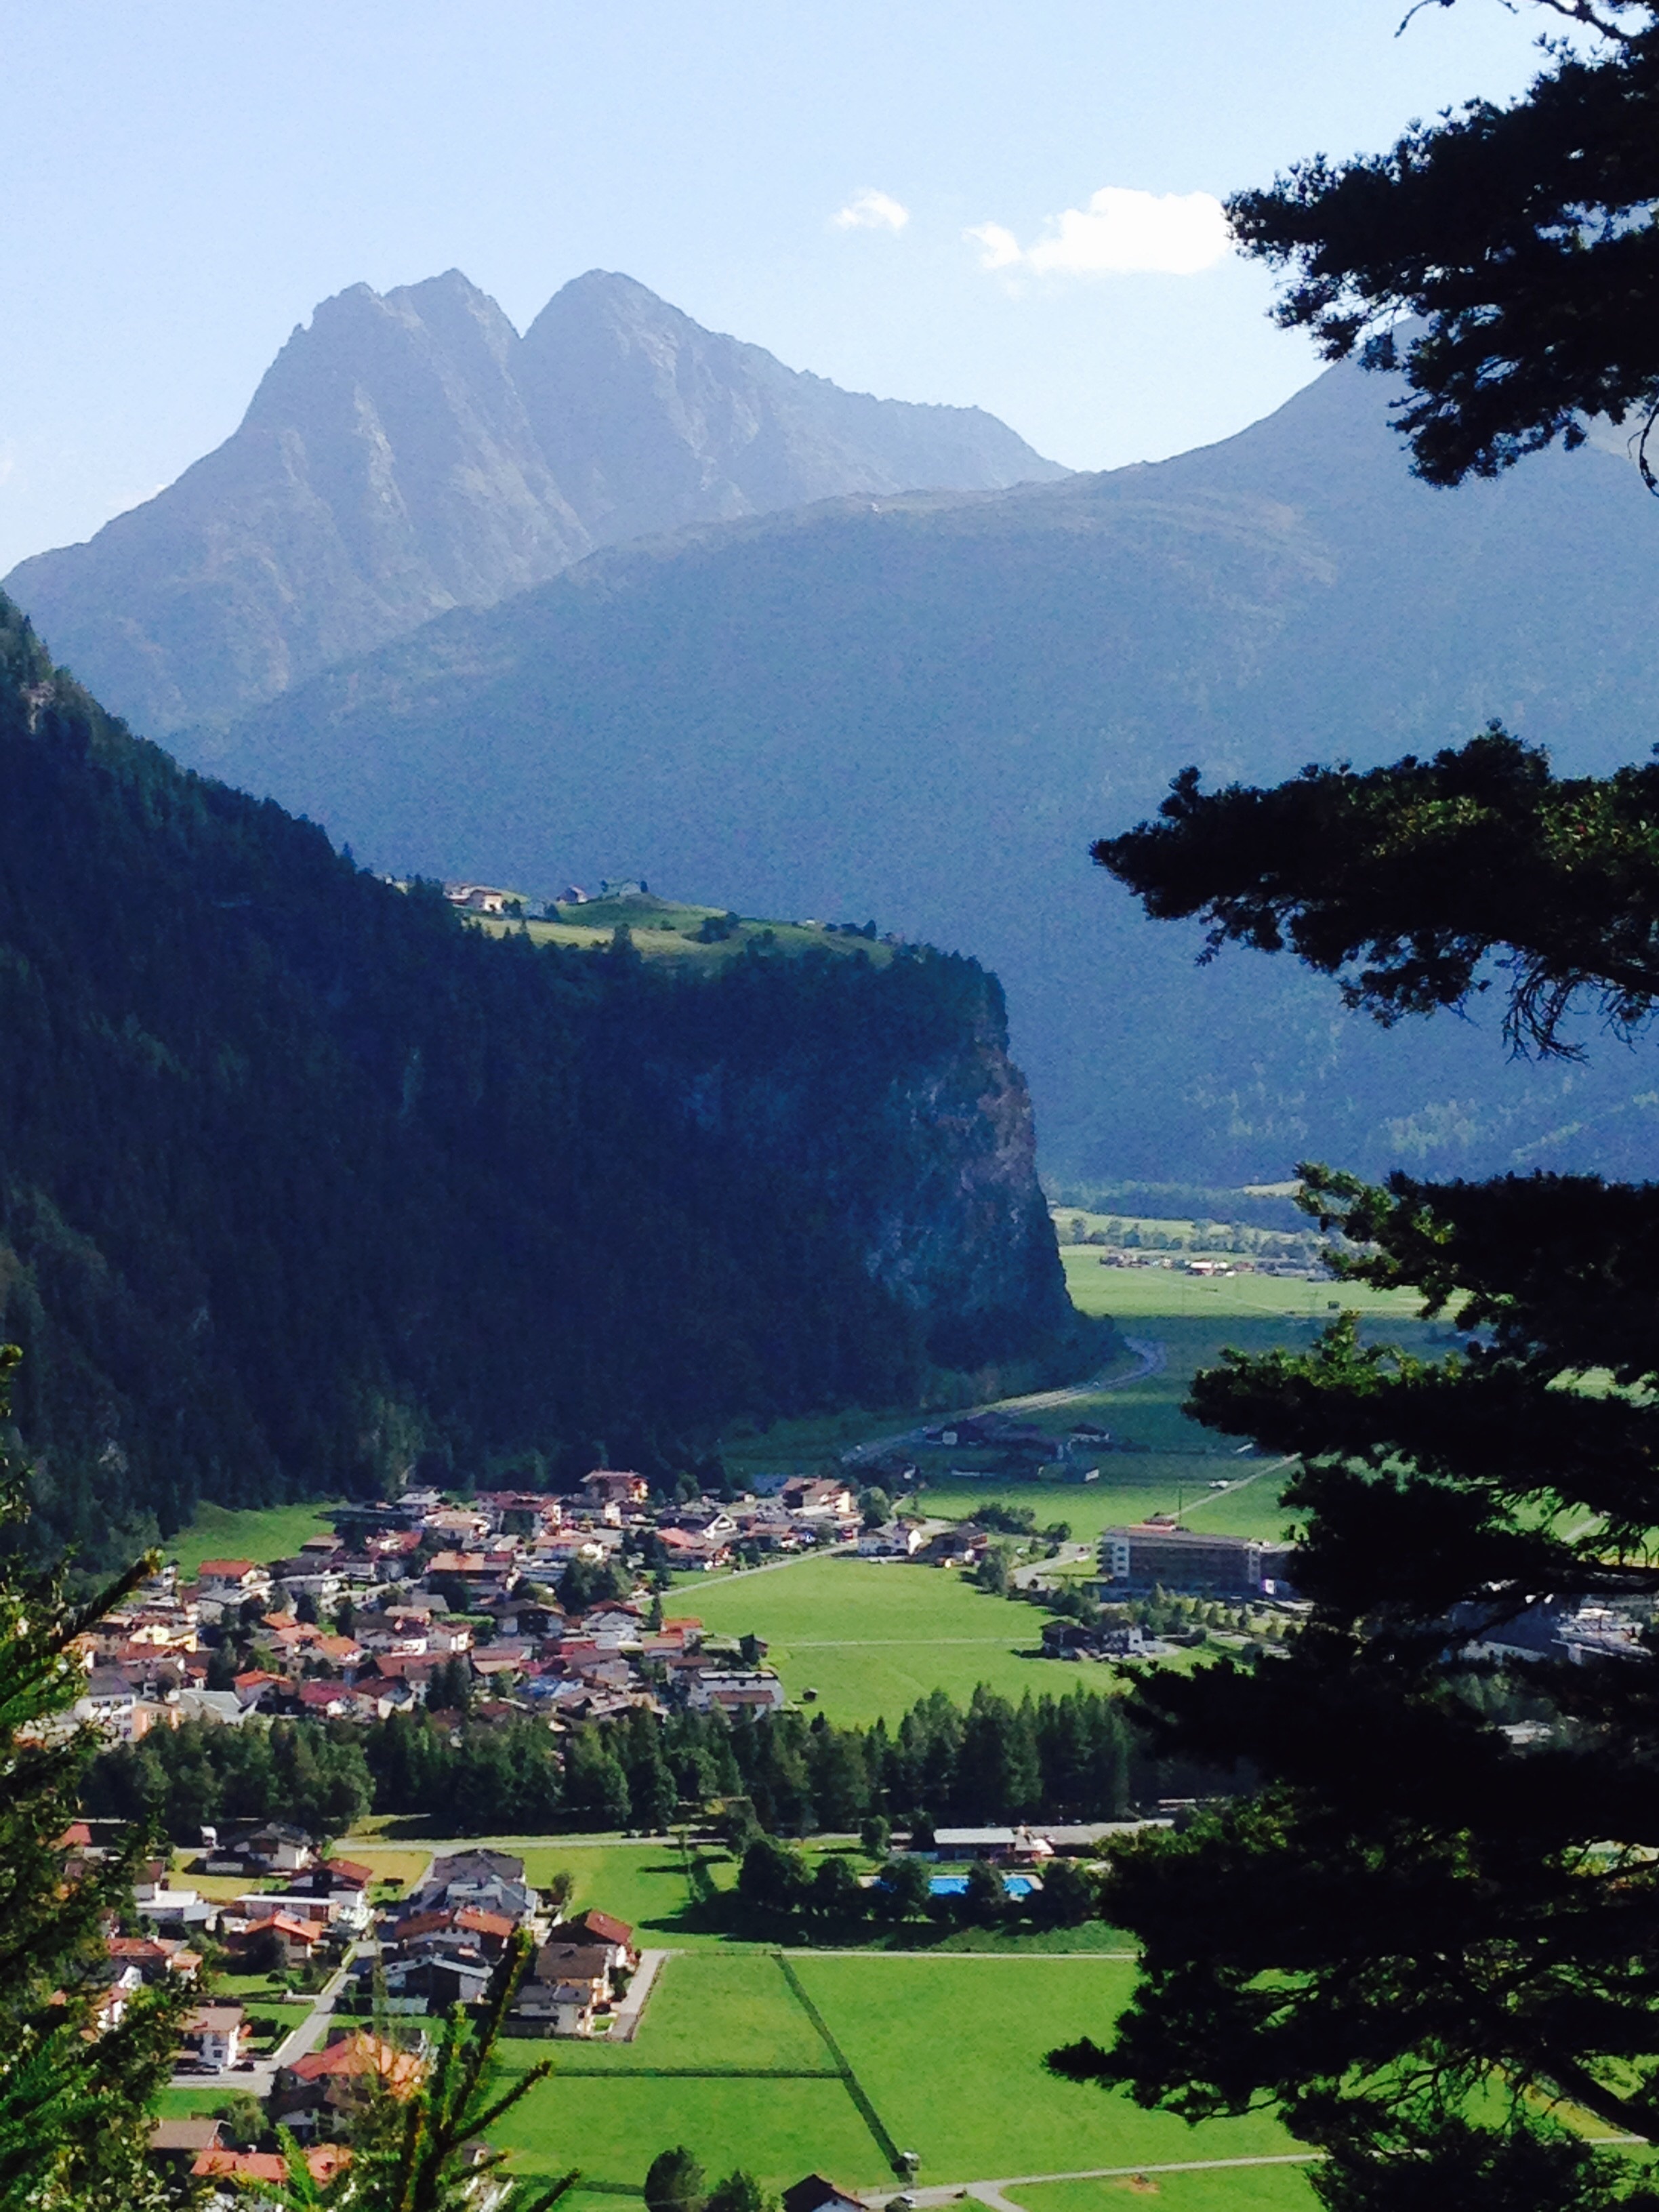
mountain, hill, lake, city, valley, mountain range, panorama, show, fjord, reservoir, mountains, alps, plateau, loch, tyrol, geographical feature, mountainous landforms, adlerblick, length field